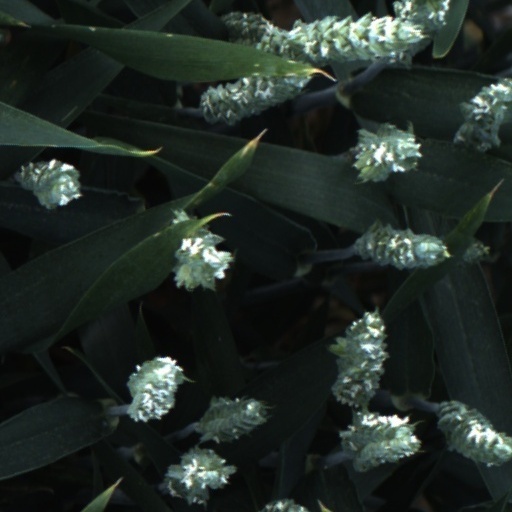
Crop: wheat